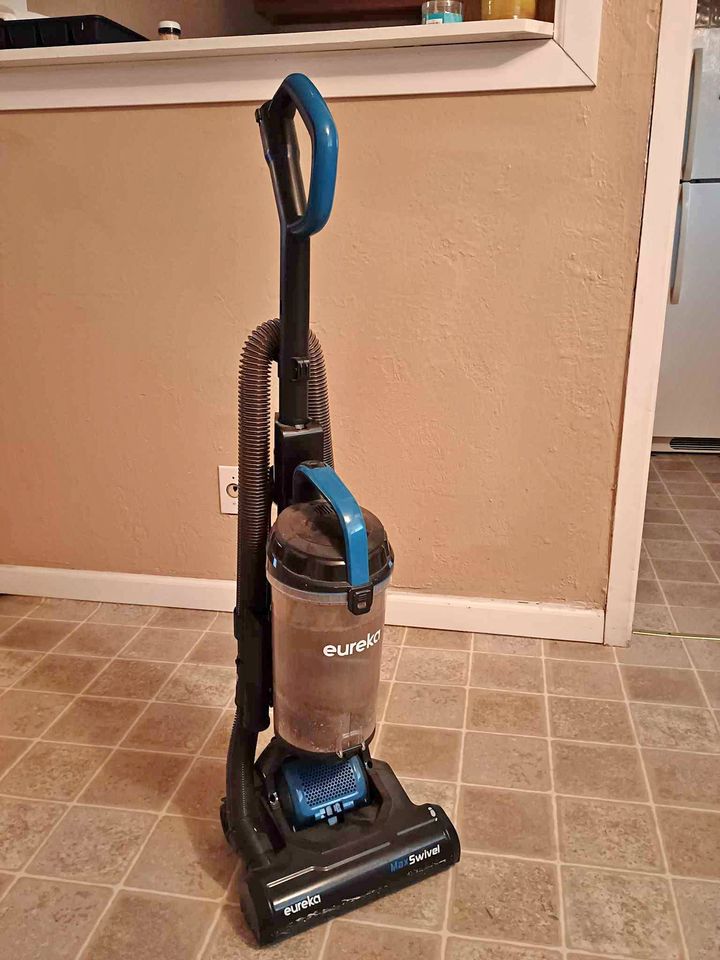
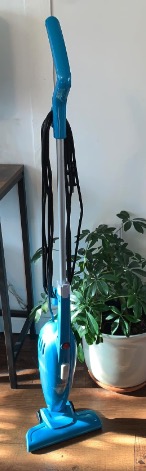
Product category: items_vacuum
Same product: no